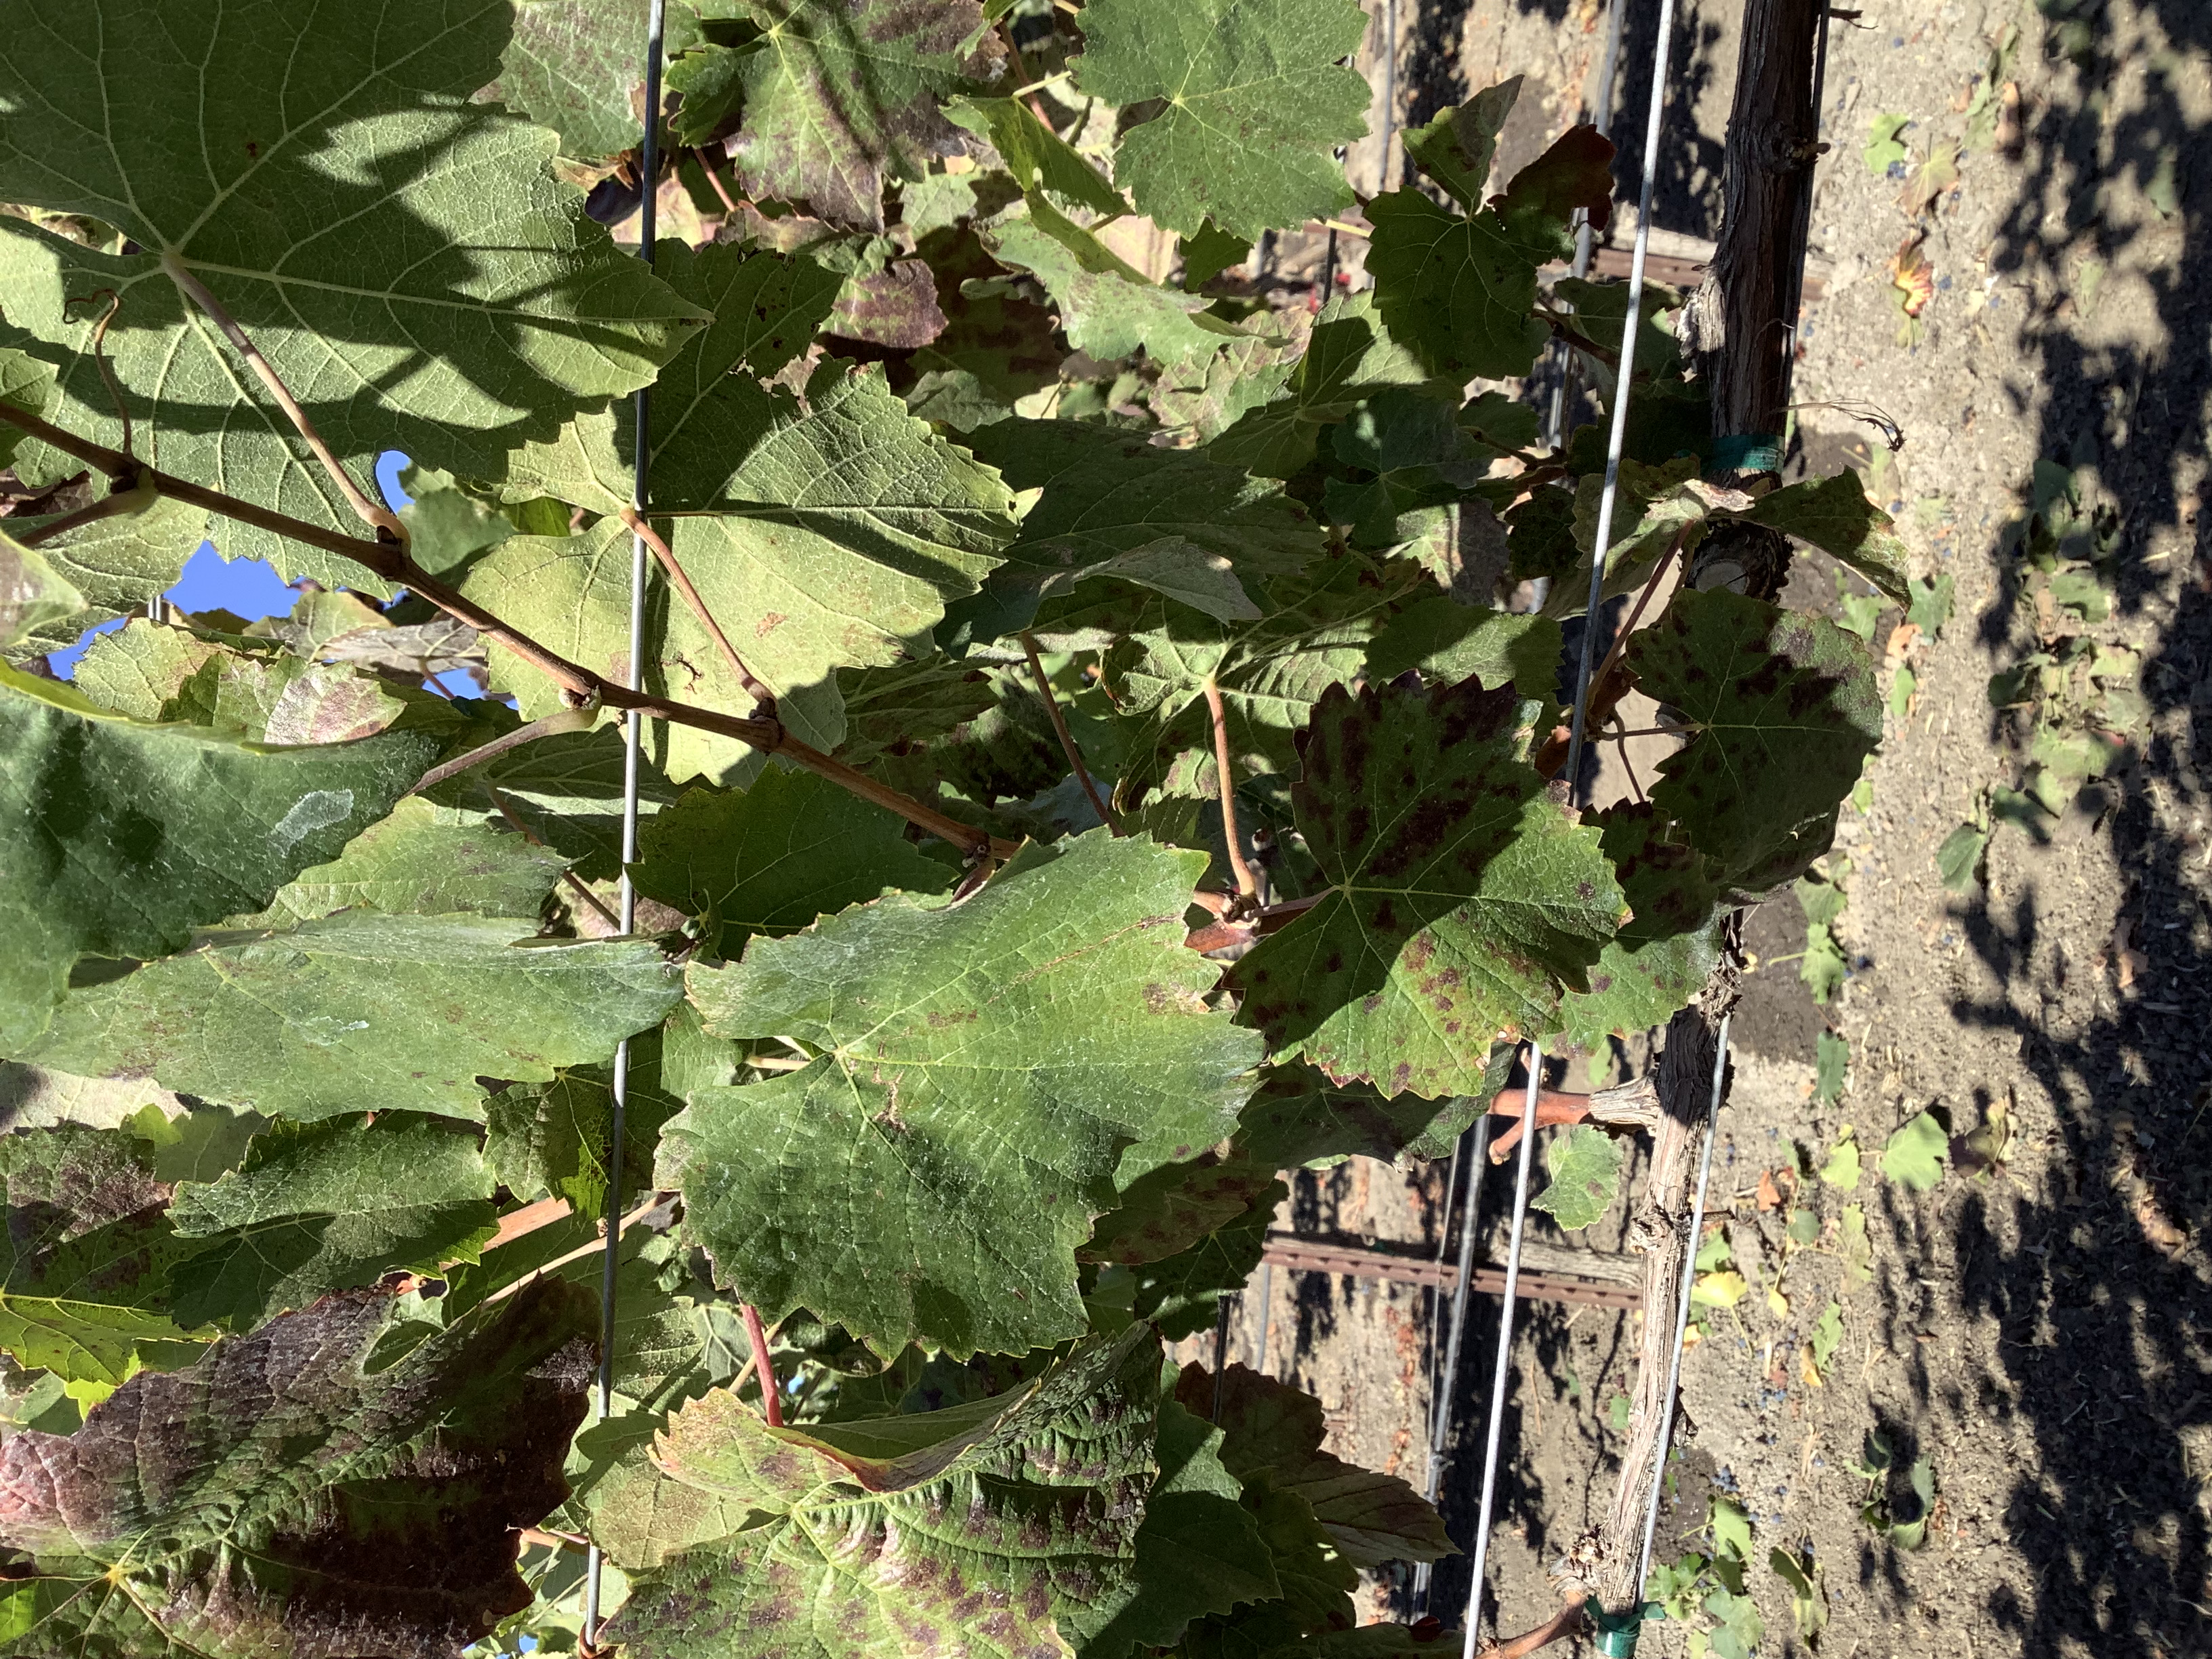
Label: Red Blotch